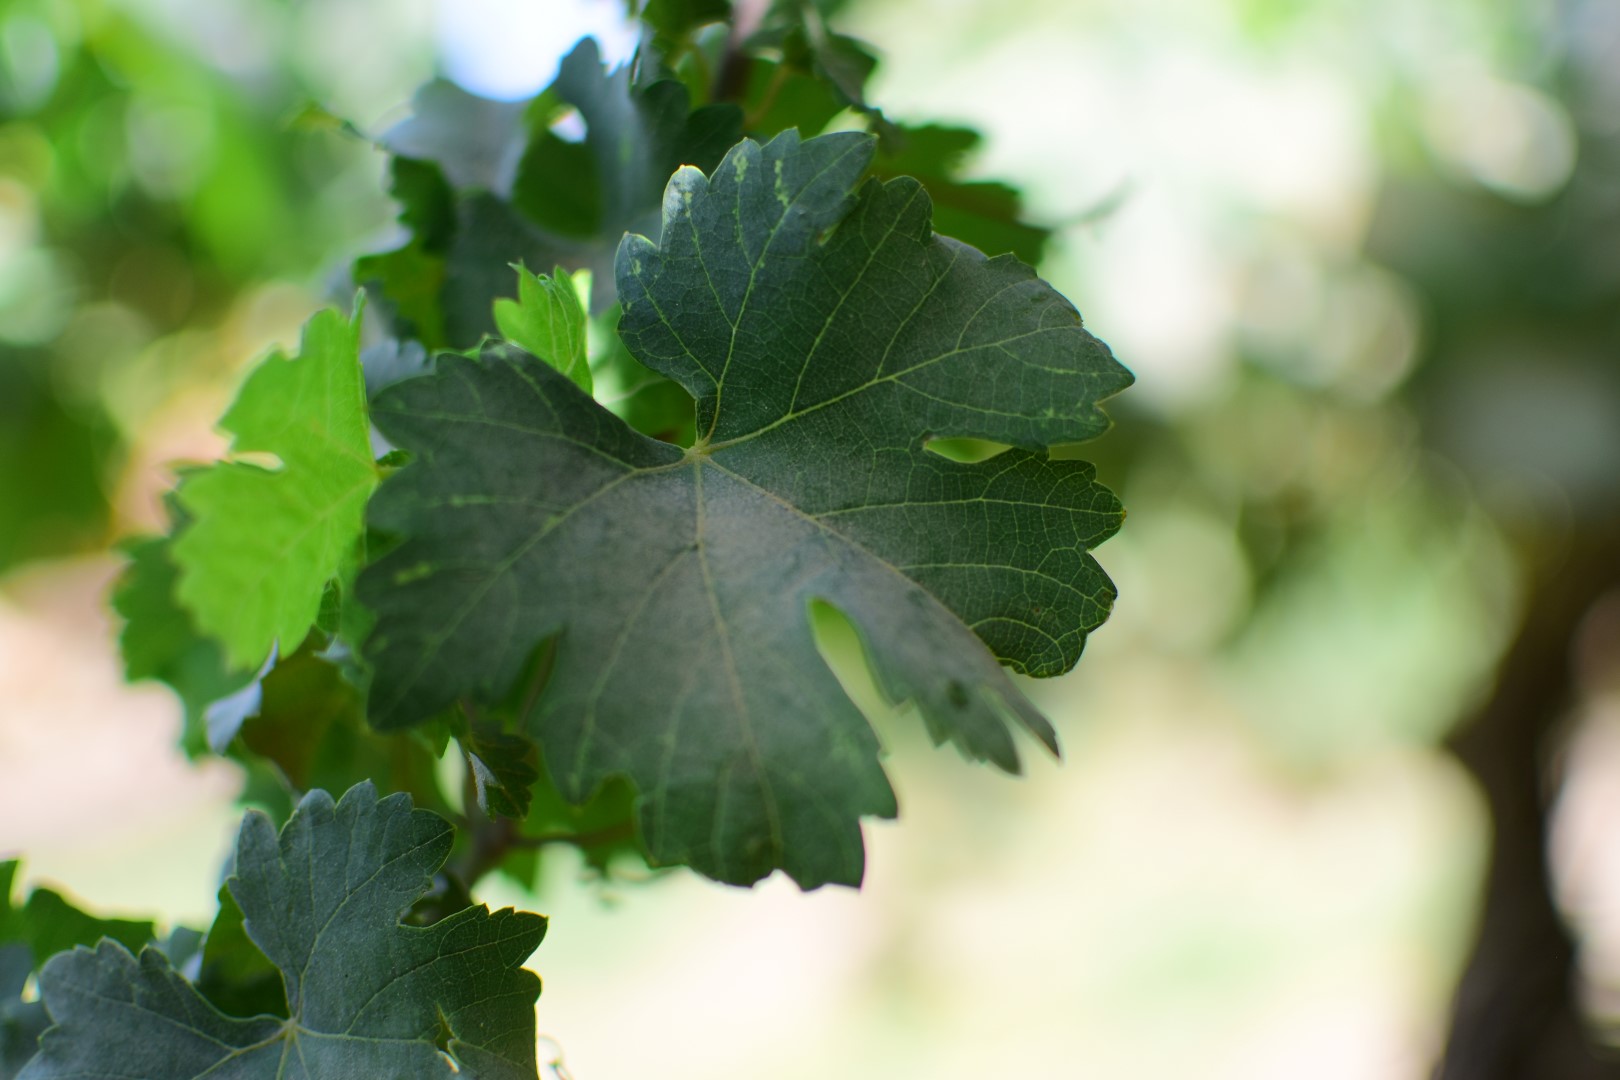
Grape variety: Shdah